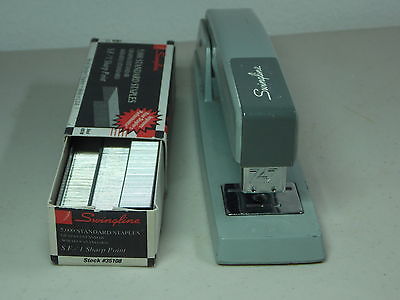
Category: stapler